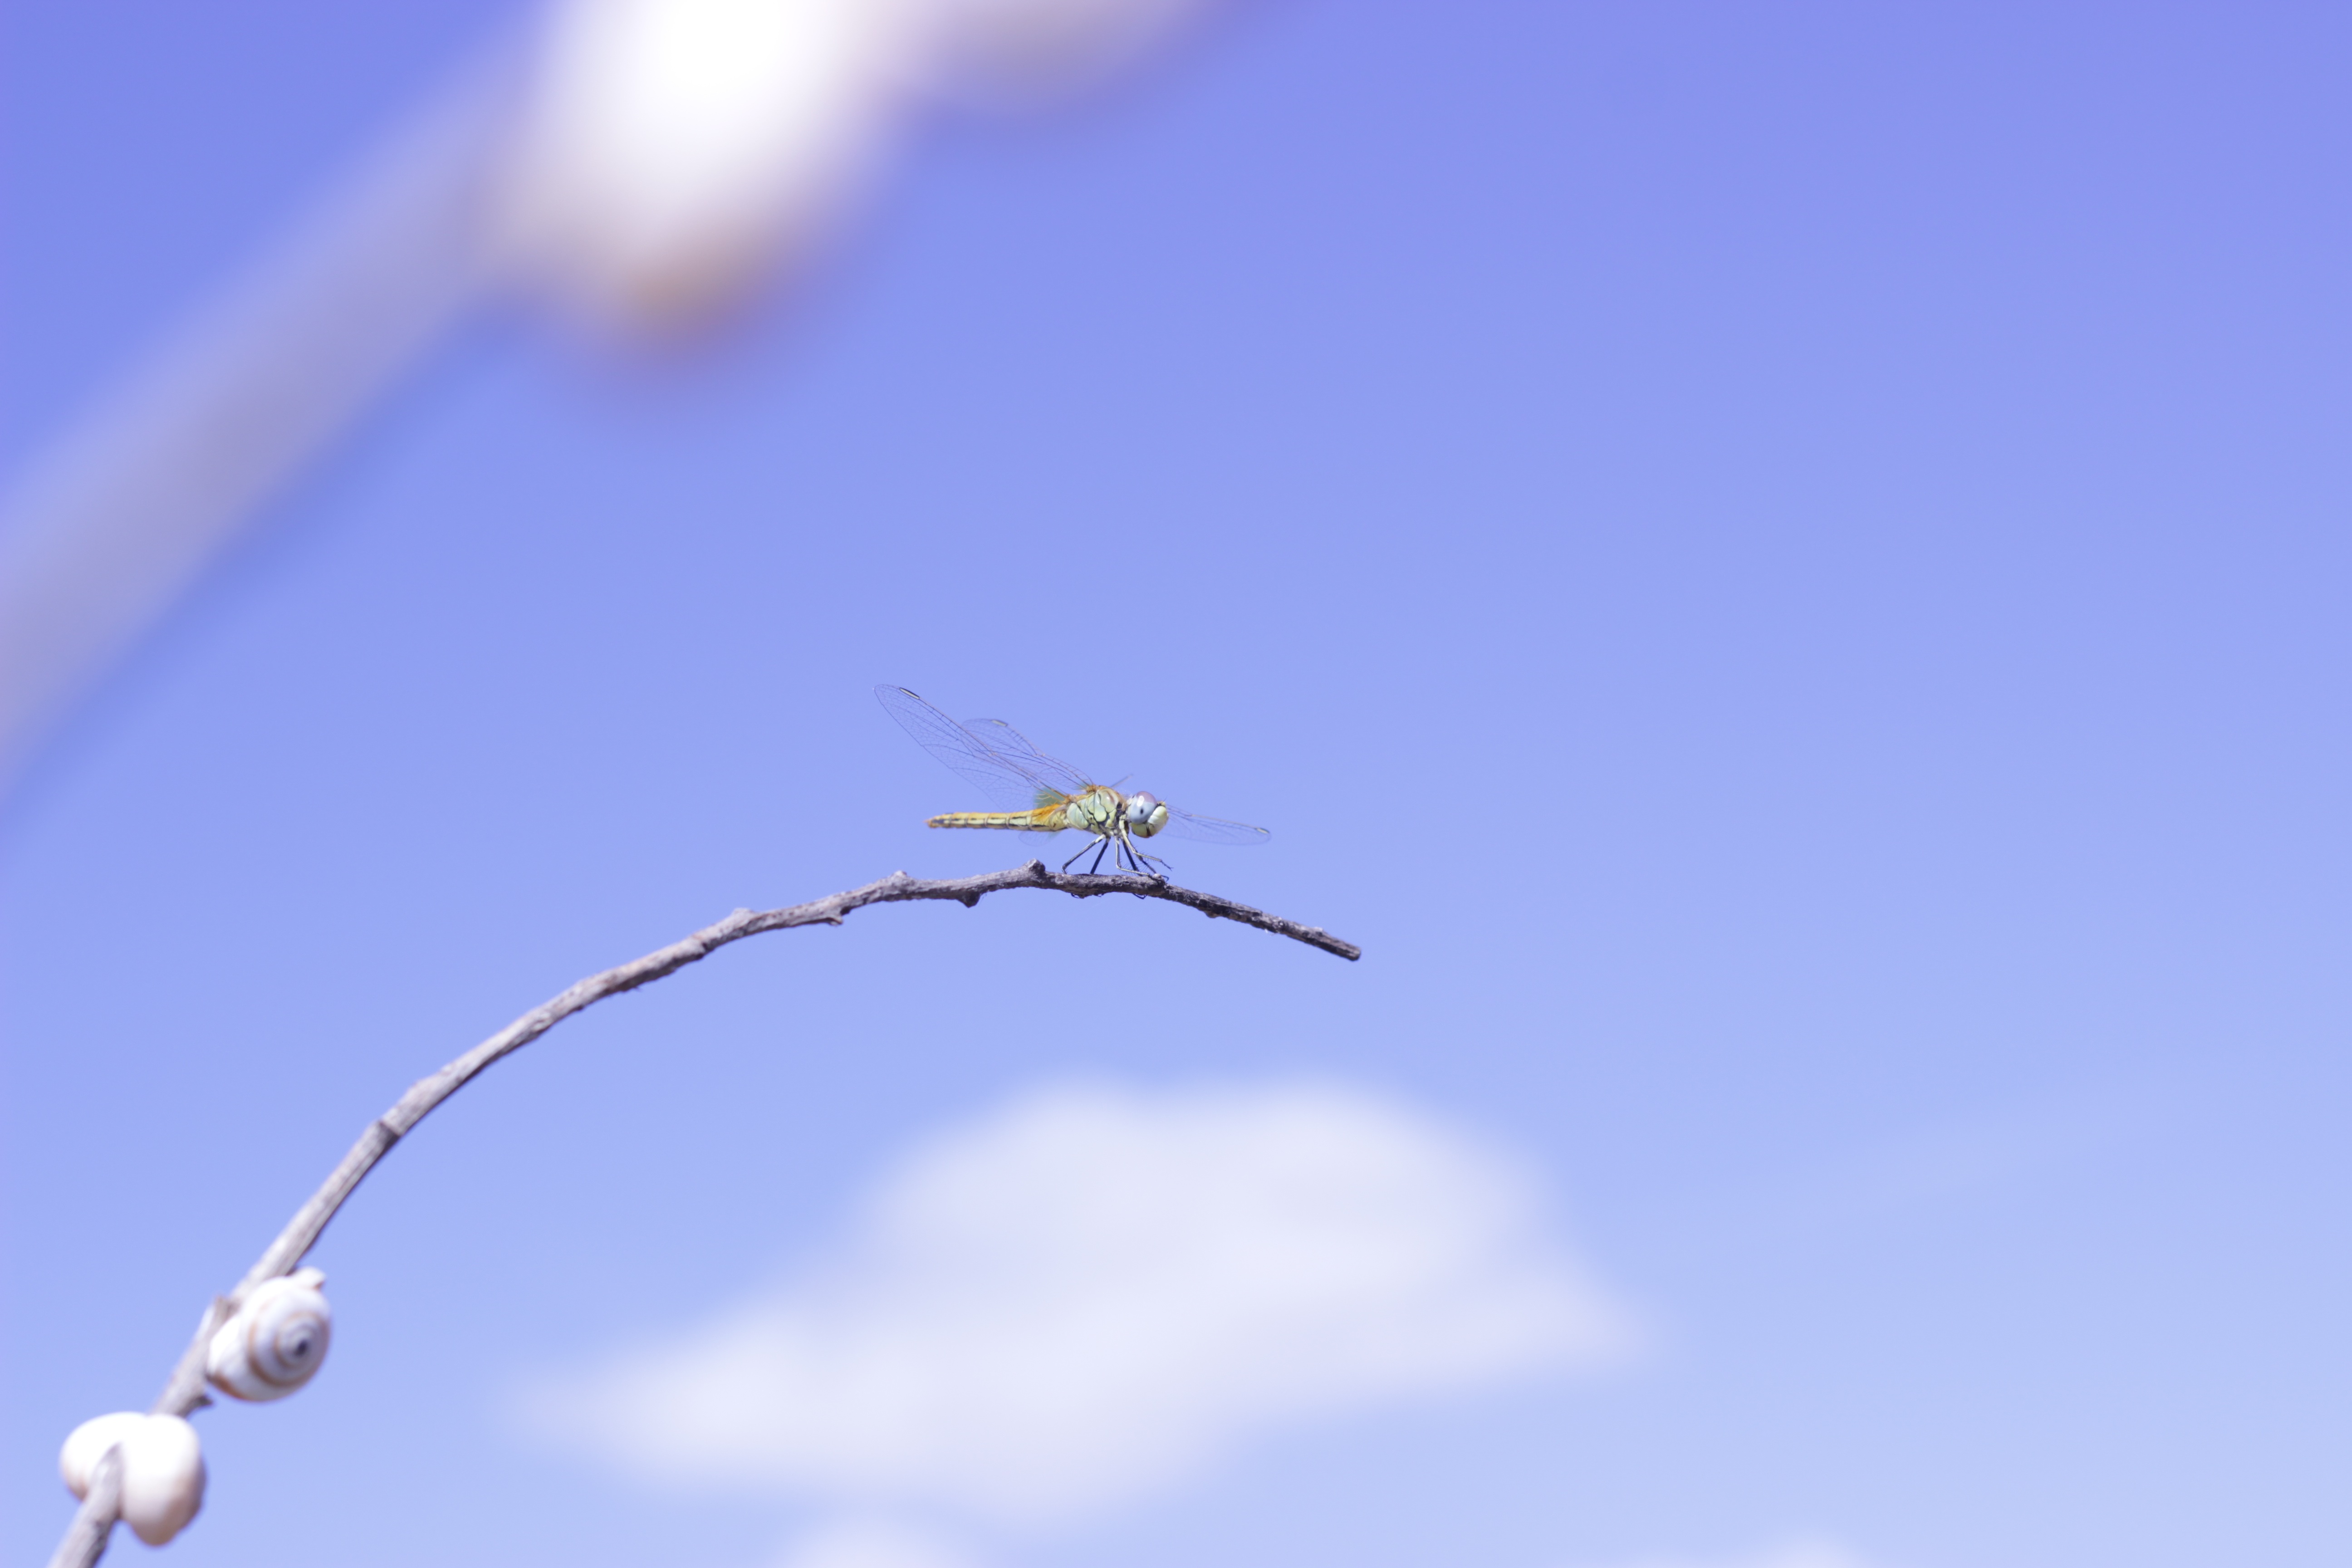
nature, branch, wing, sky, leaf, blue, wings, animals, dragonfly, insects, macro photography, atmosphere of earth